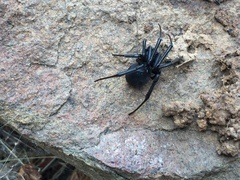
Species: Lactrodectus_hesperus